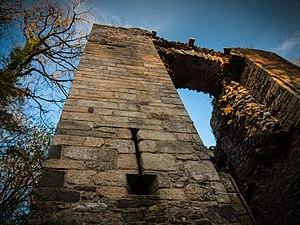
Château de Rieux
Le château de Rieux est un château français, en ruines, situé à Rieux, dans le Morbihan, en région Bretagne.
Cet article recense de manière non exhaustive les châteaux, maisons fortes et mottes castales situés dans l'arrondissement français de Vannes. Il est fait état des inscriptions et classements au titre des monuments historiques.
Rieux [ʁijø], est une commune française, située dans le département du Morbihan en région Bretagne.